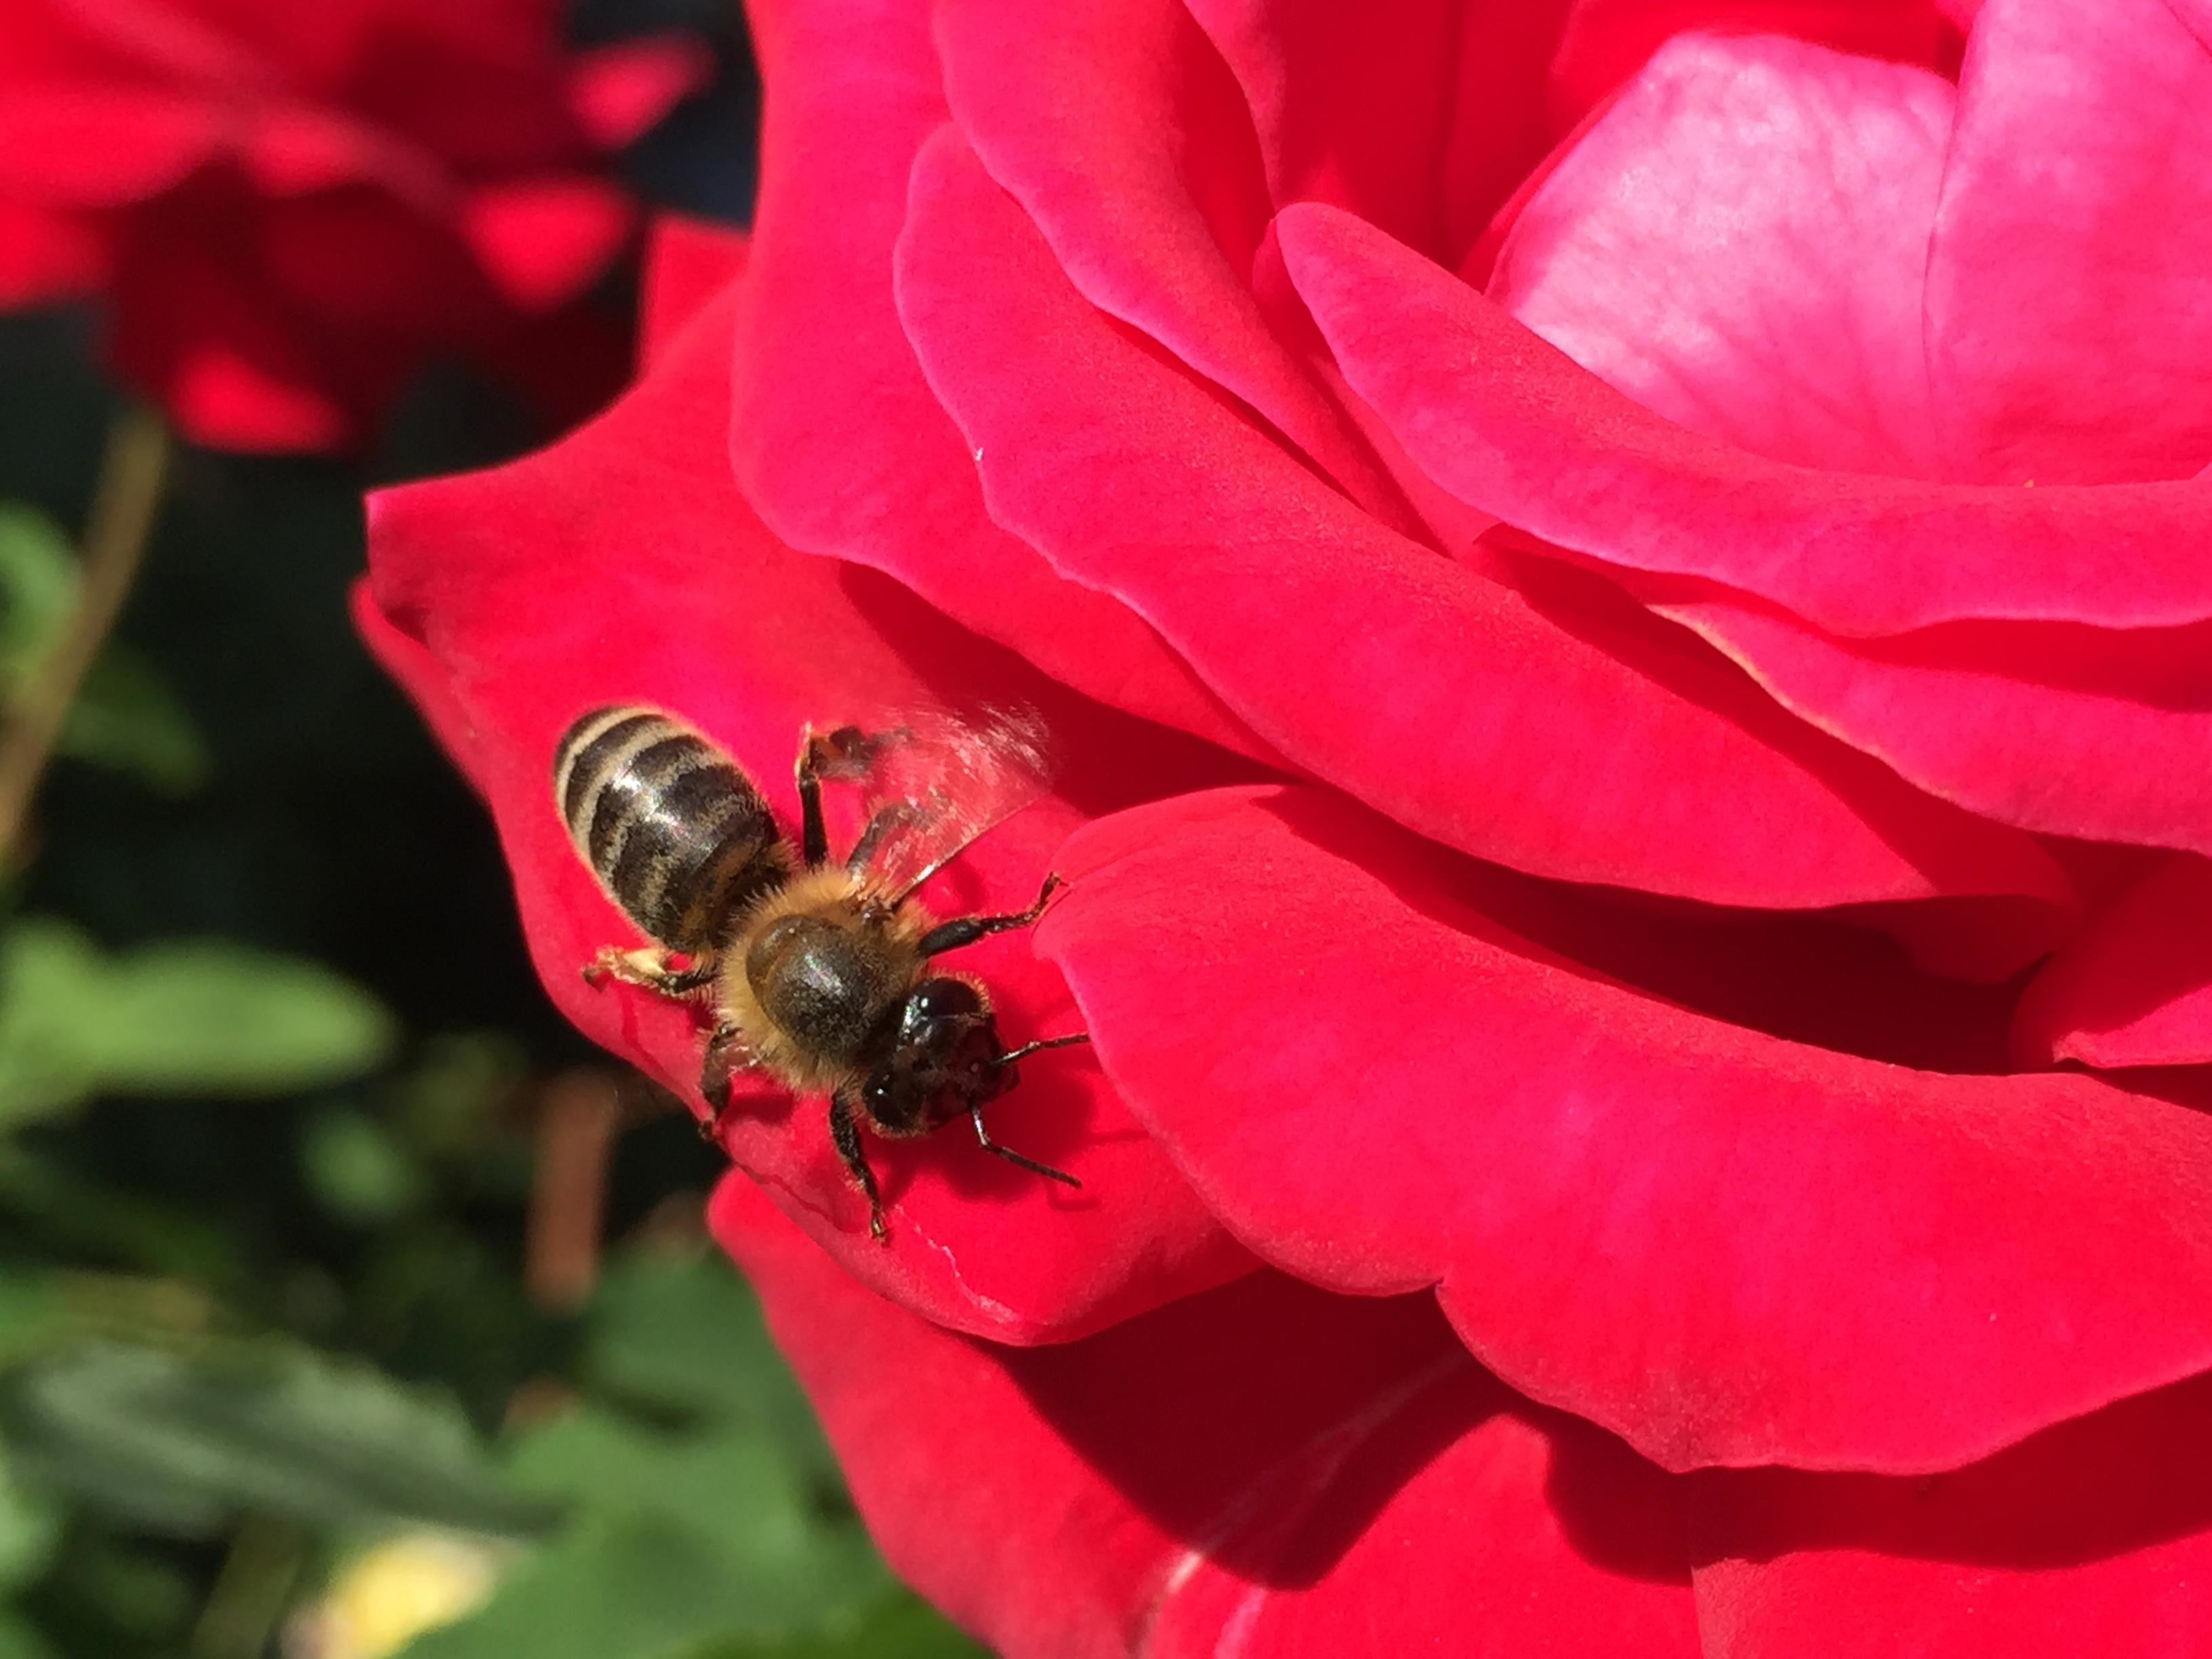
blossom, plant, photography, flower, petal, rose, pollen, red, insect, pink, flora, invertebrate, close up, bee, nectar, macro photography, flowering plant, land plant, membrane winged insect